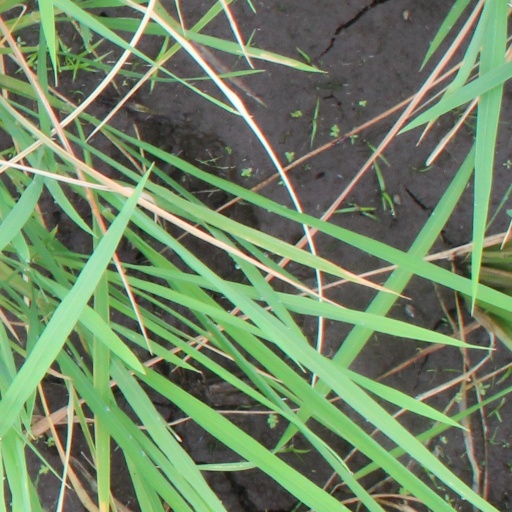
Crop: rice